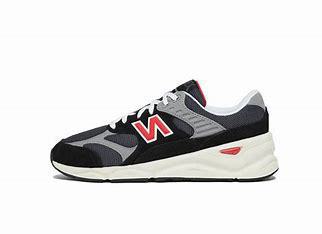
Brand: New
Model: Balance New Balance X 90